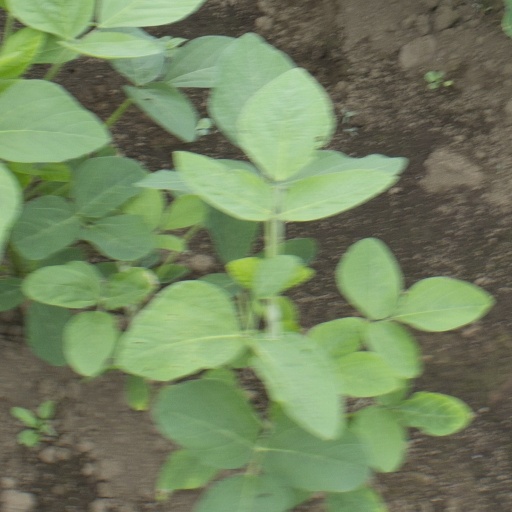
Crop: soybean